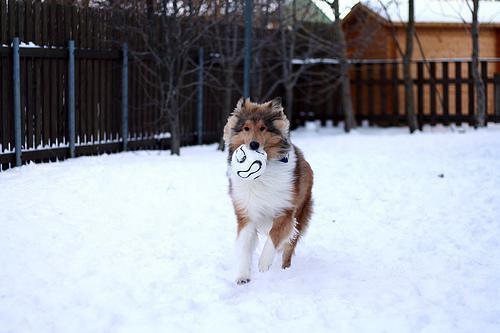
collie